Thihapate of Mohnyin

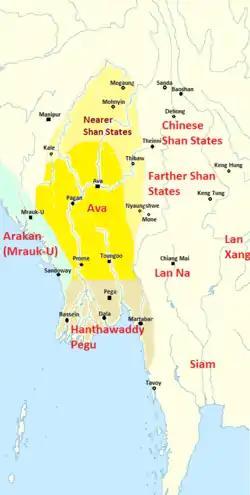
Political map of Myanmar 1450. The map in the first half of the century was similar except in Arakan which was disorganized until 1429. The nearer Shan states in light yellow, including Mohnyin, Mogaung, Thibaw (Hsipaw/Onbaung) and Nyaungshwe (Yawnghwe), were sometime tributaries of Ava during the first half of the 15th century.

Thihapate served as a loyal vassal of three kings for the next 25 years. He moved to Mohnyin after 1439 until his death in 1450/51.